34th Street–Herald Square station

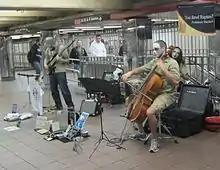
A music performance in the mezzanine

On April 19, 1961, ground was broken for a $22 million project to build two express tracks between the West Fourth Street and 34th Street–Herald Square stations. The express tracks were part of an $80 million subway improvement program that began with the reconstruction of the DeKalb Avenue station in Brooklyn. The project was part of the Chrystie Street Connection, which would allow 45 additional trains per hour, carrying a combined 90,000 passengers, to enter Manhattan during rush hours. On November 26, 1967, the first part of the Chrystie Street Connection opened and Sixth Avenue Line express tracks opened from 34th Street–Herald Square to West Fourth Street. With the opening of the connection to the Manhattan Bridge, BB service was renamed B and it was extended via the new express tracks and the connection to the BMT West End Line in Brooklyn. D service was routed via the connection and onto the BMT Brighton Line instead of via the Culver Line. It only ran express during rush hours. F service was extended from Broadway–Lafayette Street during rush hours, and from 34th Street during other times to Coney Island via the Culver Line.